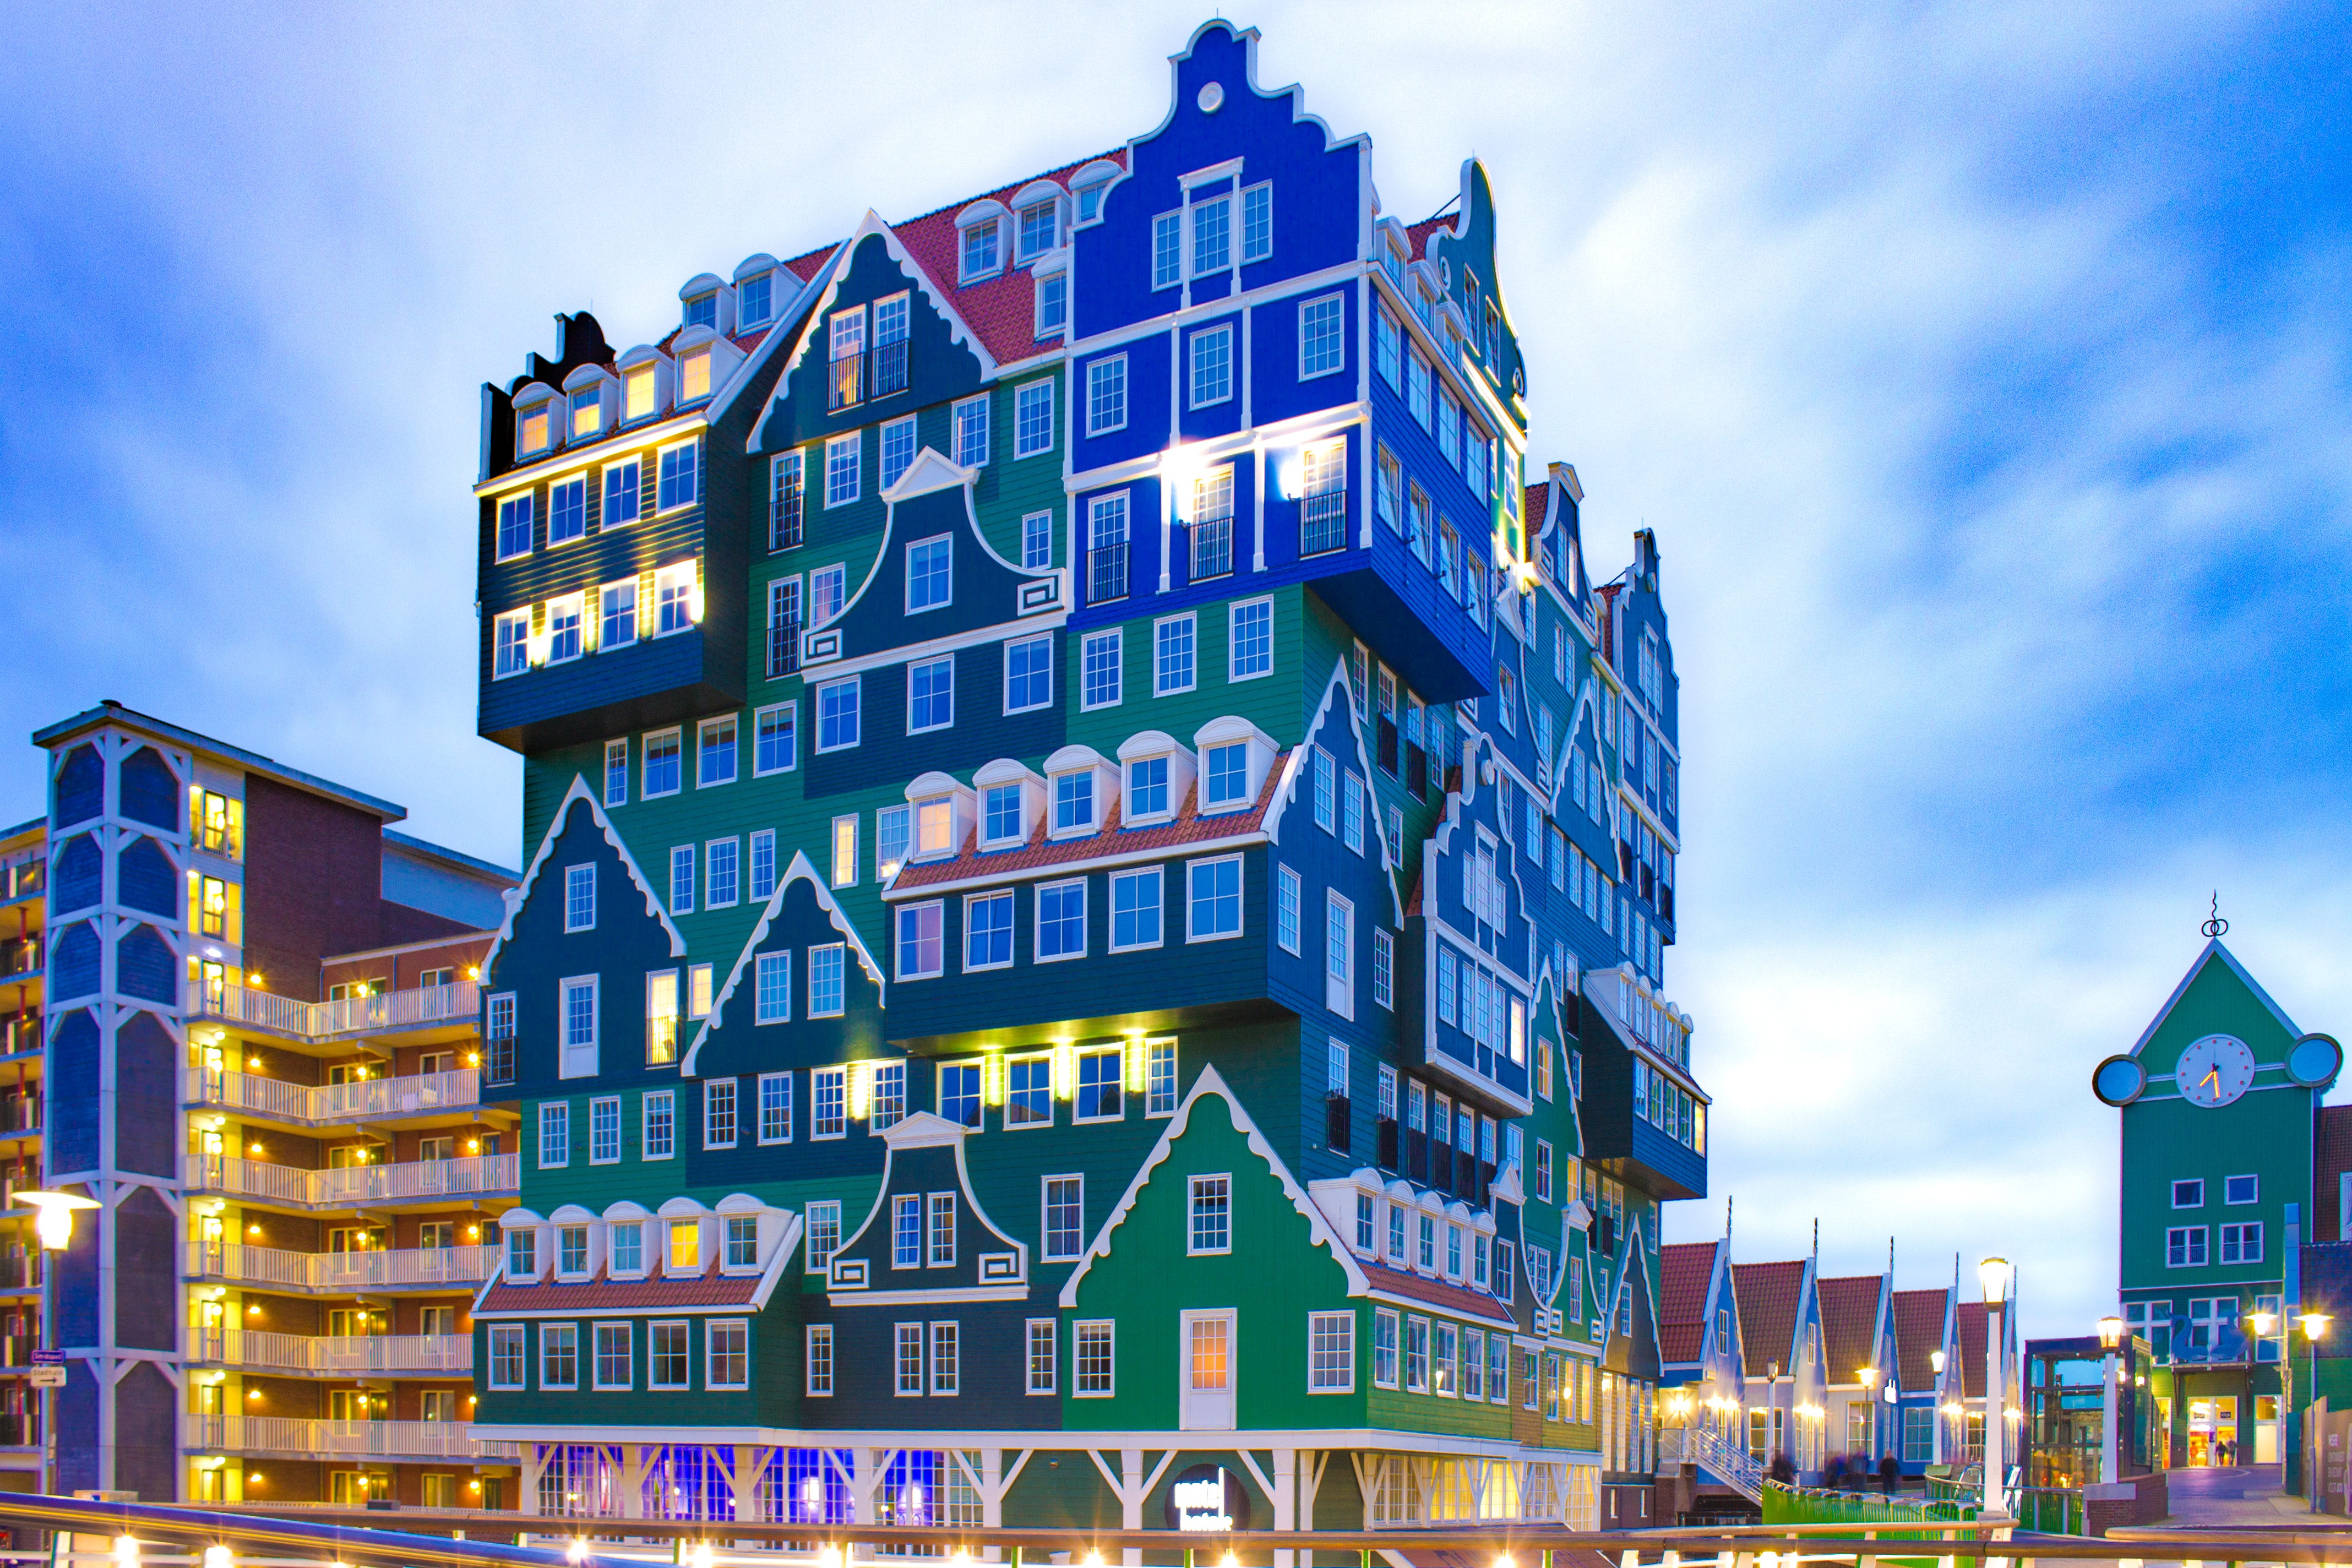
metropolitan area, landmark, city, building, urban area, metropolis, mixed use, architecture, sky, commercial building, condominium, daytime, cityscape, tower block, neighbourhood, real estate, skyscraper, hotel, facade, downtown, apartment